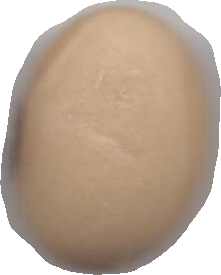
Variety: Anjasmoro